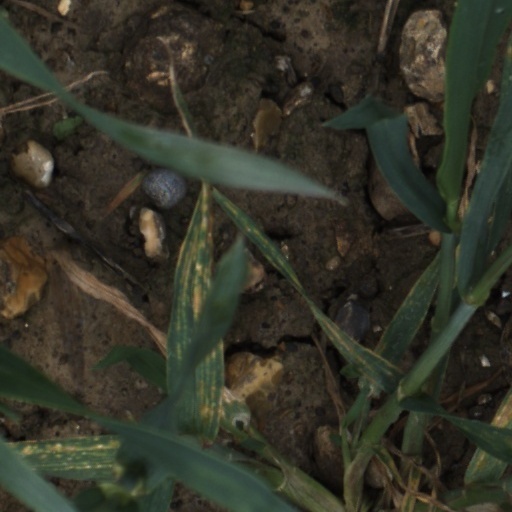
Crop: wheat